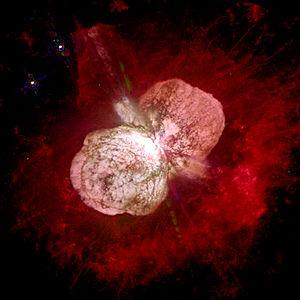
La nébuleuse de la Carène est une nébuleuse en émission et une nébuleuse par réflexion située dans la constellation de la Carène. Elle a été découverte par l'astronome français Nicolas-Louis de Lacaille en 1752 depuis le cap de Bonne-Espérance en Afrique du Sud.